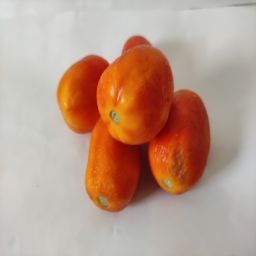
Crop: Tomato
Quality: Old